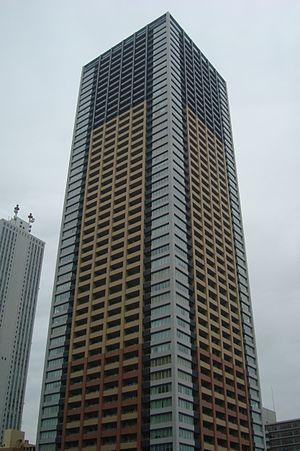
La liste des plus hautes constructions du Japon rassemble les édifices les plus élevés du Japon.
La Owl Tower est un gratte-ciel construit à Tokyo de 2007 à 2011 dans le district de Toshima-ku. Il mesure 189 mètres de hauteur et abrite 610 logements, ainsi que de façon secondaire des bureaux.
Tokyo est la plus peuplée des 47 préfectures du Japon. Il y a à Tokyo 47 bâtiments et structures d'une hauteur supérieure à 180 m. La plus haute construction de la préfecture est le Tokyo Skytree, tour à treillis de 634 m de haut, achevée en 2012. C'est également la construction la plus élevée au Japon, la plus haute tour du monde et la deuxième plus haute structure autoportante au monde. Le plus haut bâtiment et troisième plus haute construction à Tokyo est la Midtown Tower, de 248 m de haut, achevée en 2007. Le deuxième plus haut bâtiment de la préfecture est celui du siège du gouvernement métropolitain de Tokyo, qui compte 48 étages et fait 243 m de haut. En tout, sur les 25 plus hauts bâtiments et constructions du Japon, 17 se trouvent à Tokyo.